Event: Nepal Earthquake
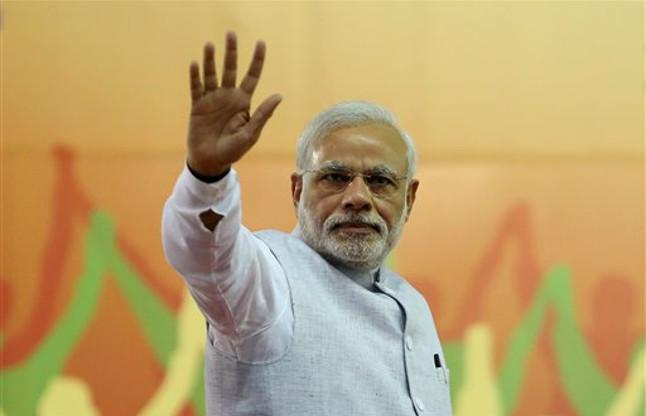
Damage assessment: no_damage